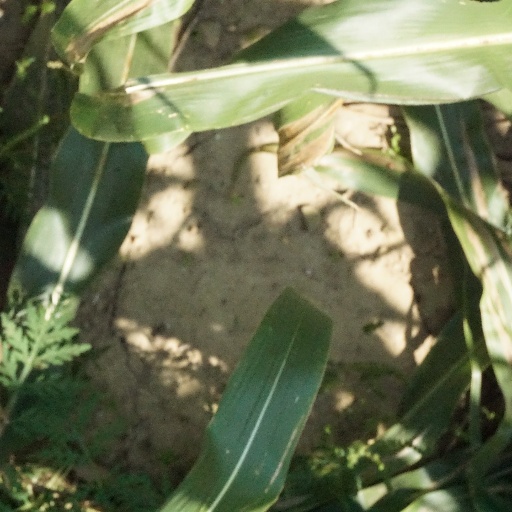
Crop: maize; corn